Al-Haras Al-Malaki

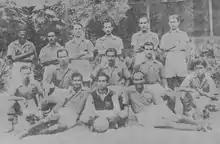

The club participated in the first ever national cup tournament held in Iraq: the 1948–49 Iraq FA Cup. They also won seven Iraq Central FA Premier League titles in a row (the top-tier league for teams from Baghdad and its neighbouring cities between 1948 and 1973).